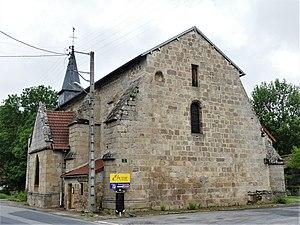
L e chevet de l'église, Saint-Hilaire-le-Château, Creuse, France.
Saint-Hilaire-le-Château est une commune française située dans le département de la Creuse, en région Nouvelle-Aquitaine.